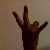
The image shows a hand gesture representing the number 7 in Indian Sign Language.